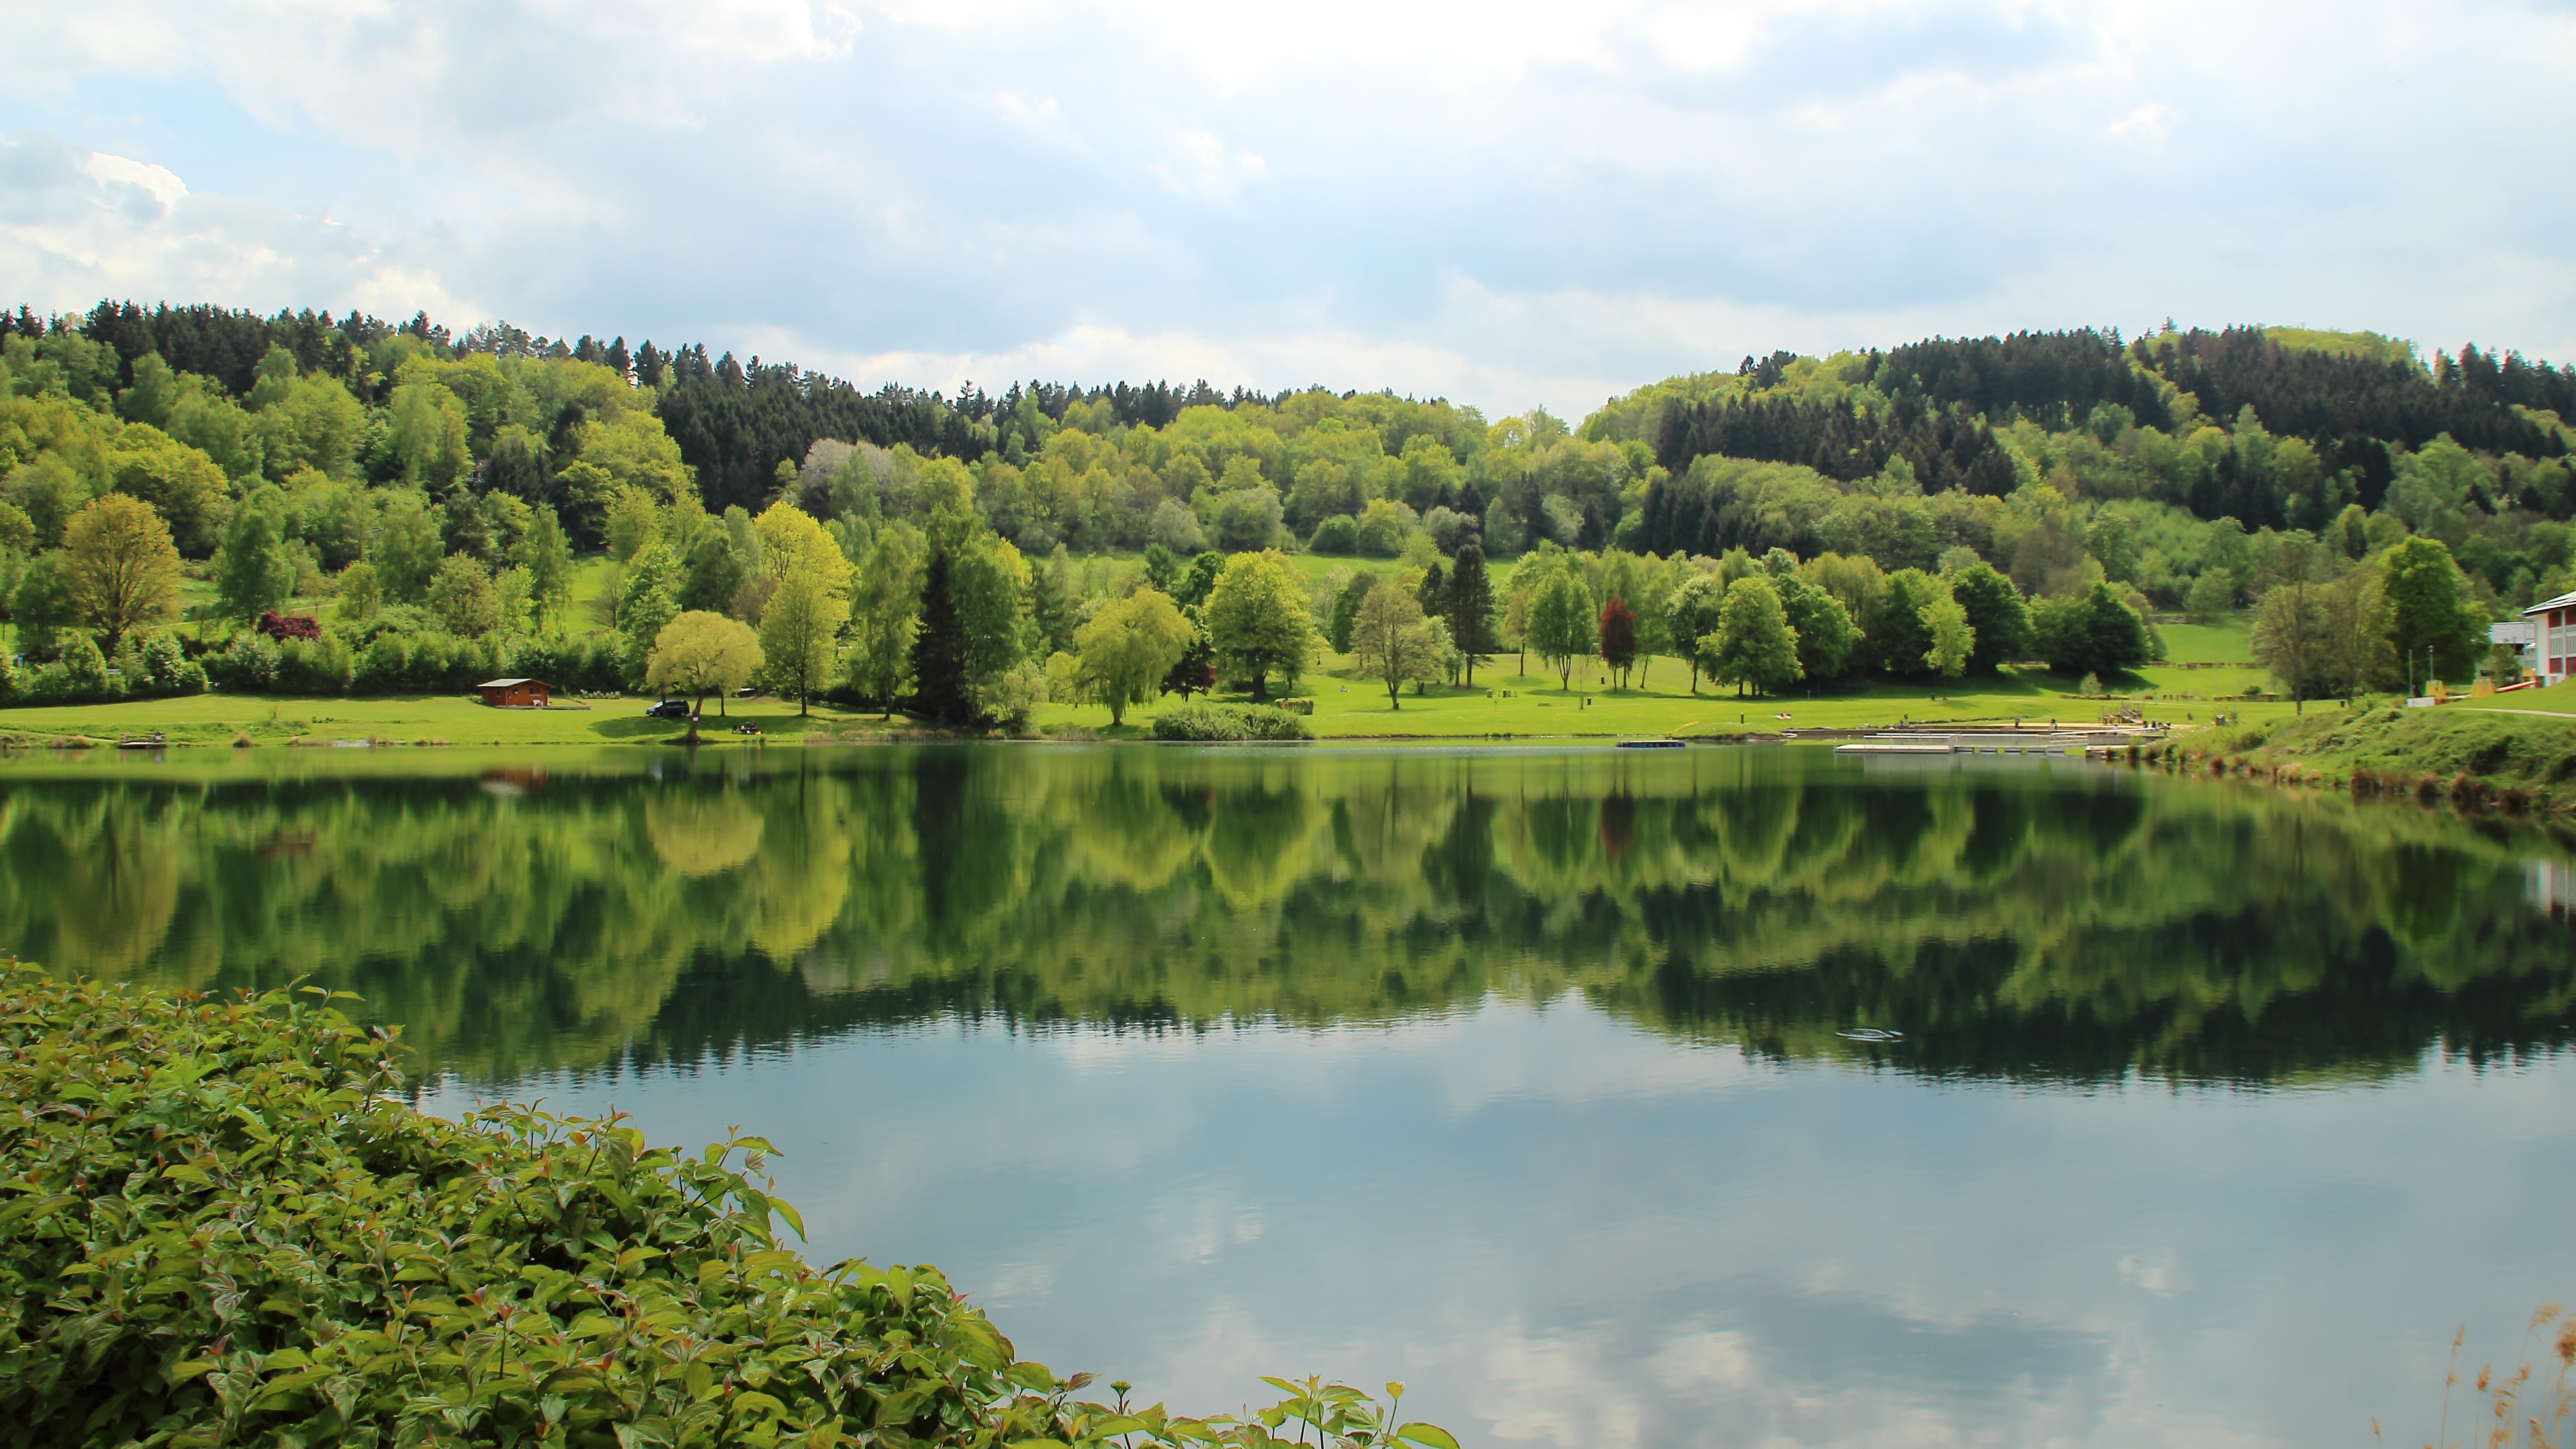
landscape, tree, water, nature, forest, meadow, lake, pond, green, reflection, holiday, reservoir, leisure, relaxation, wetland, germany, loch, mirroring, rural area, tarn, north rhine westphalia, rursee, recreational area